Nutty Professor II: The Klumps

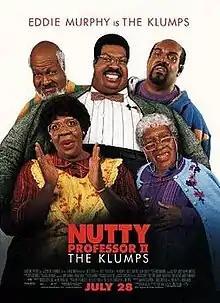
Theatrical release poster

Nutty Professor II: The Klumps is a 2000 American science fiction comedy film directed by Peter Segal and starring Eddie Murphy and Janet Jackson. It is the second and final installment in the "Nutty Professor" remake film series and the sequel to the 1996 film "The Nutty Professor".